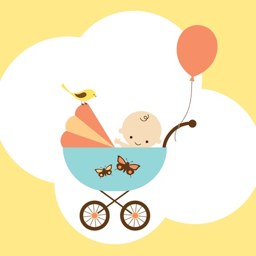
vector illustration of a happy baby boy in stroller stock vector